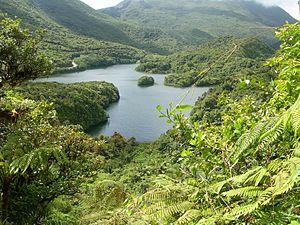
Boeri Lake